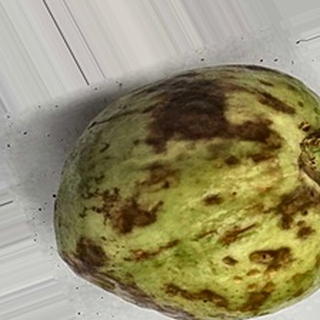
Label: guava_anthracnose